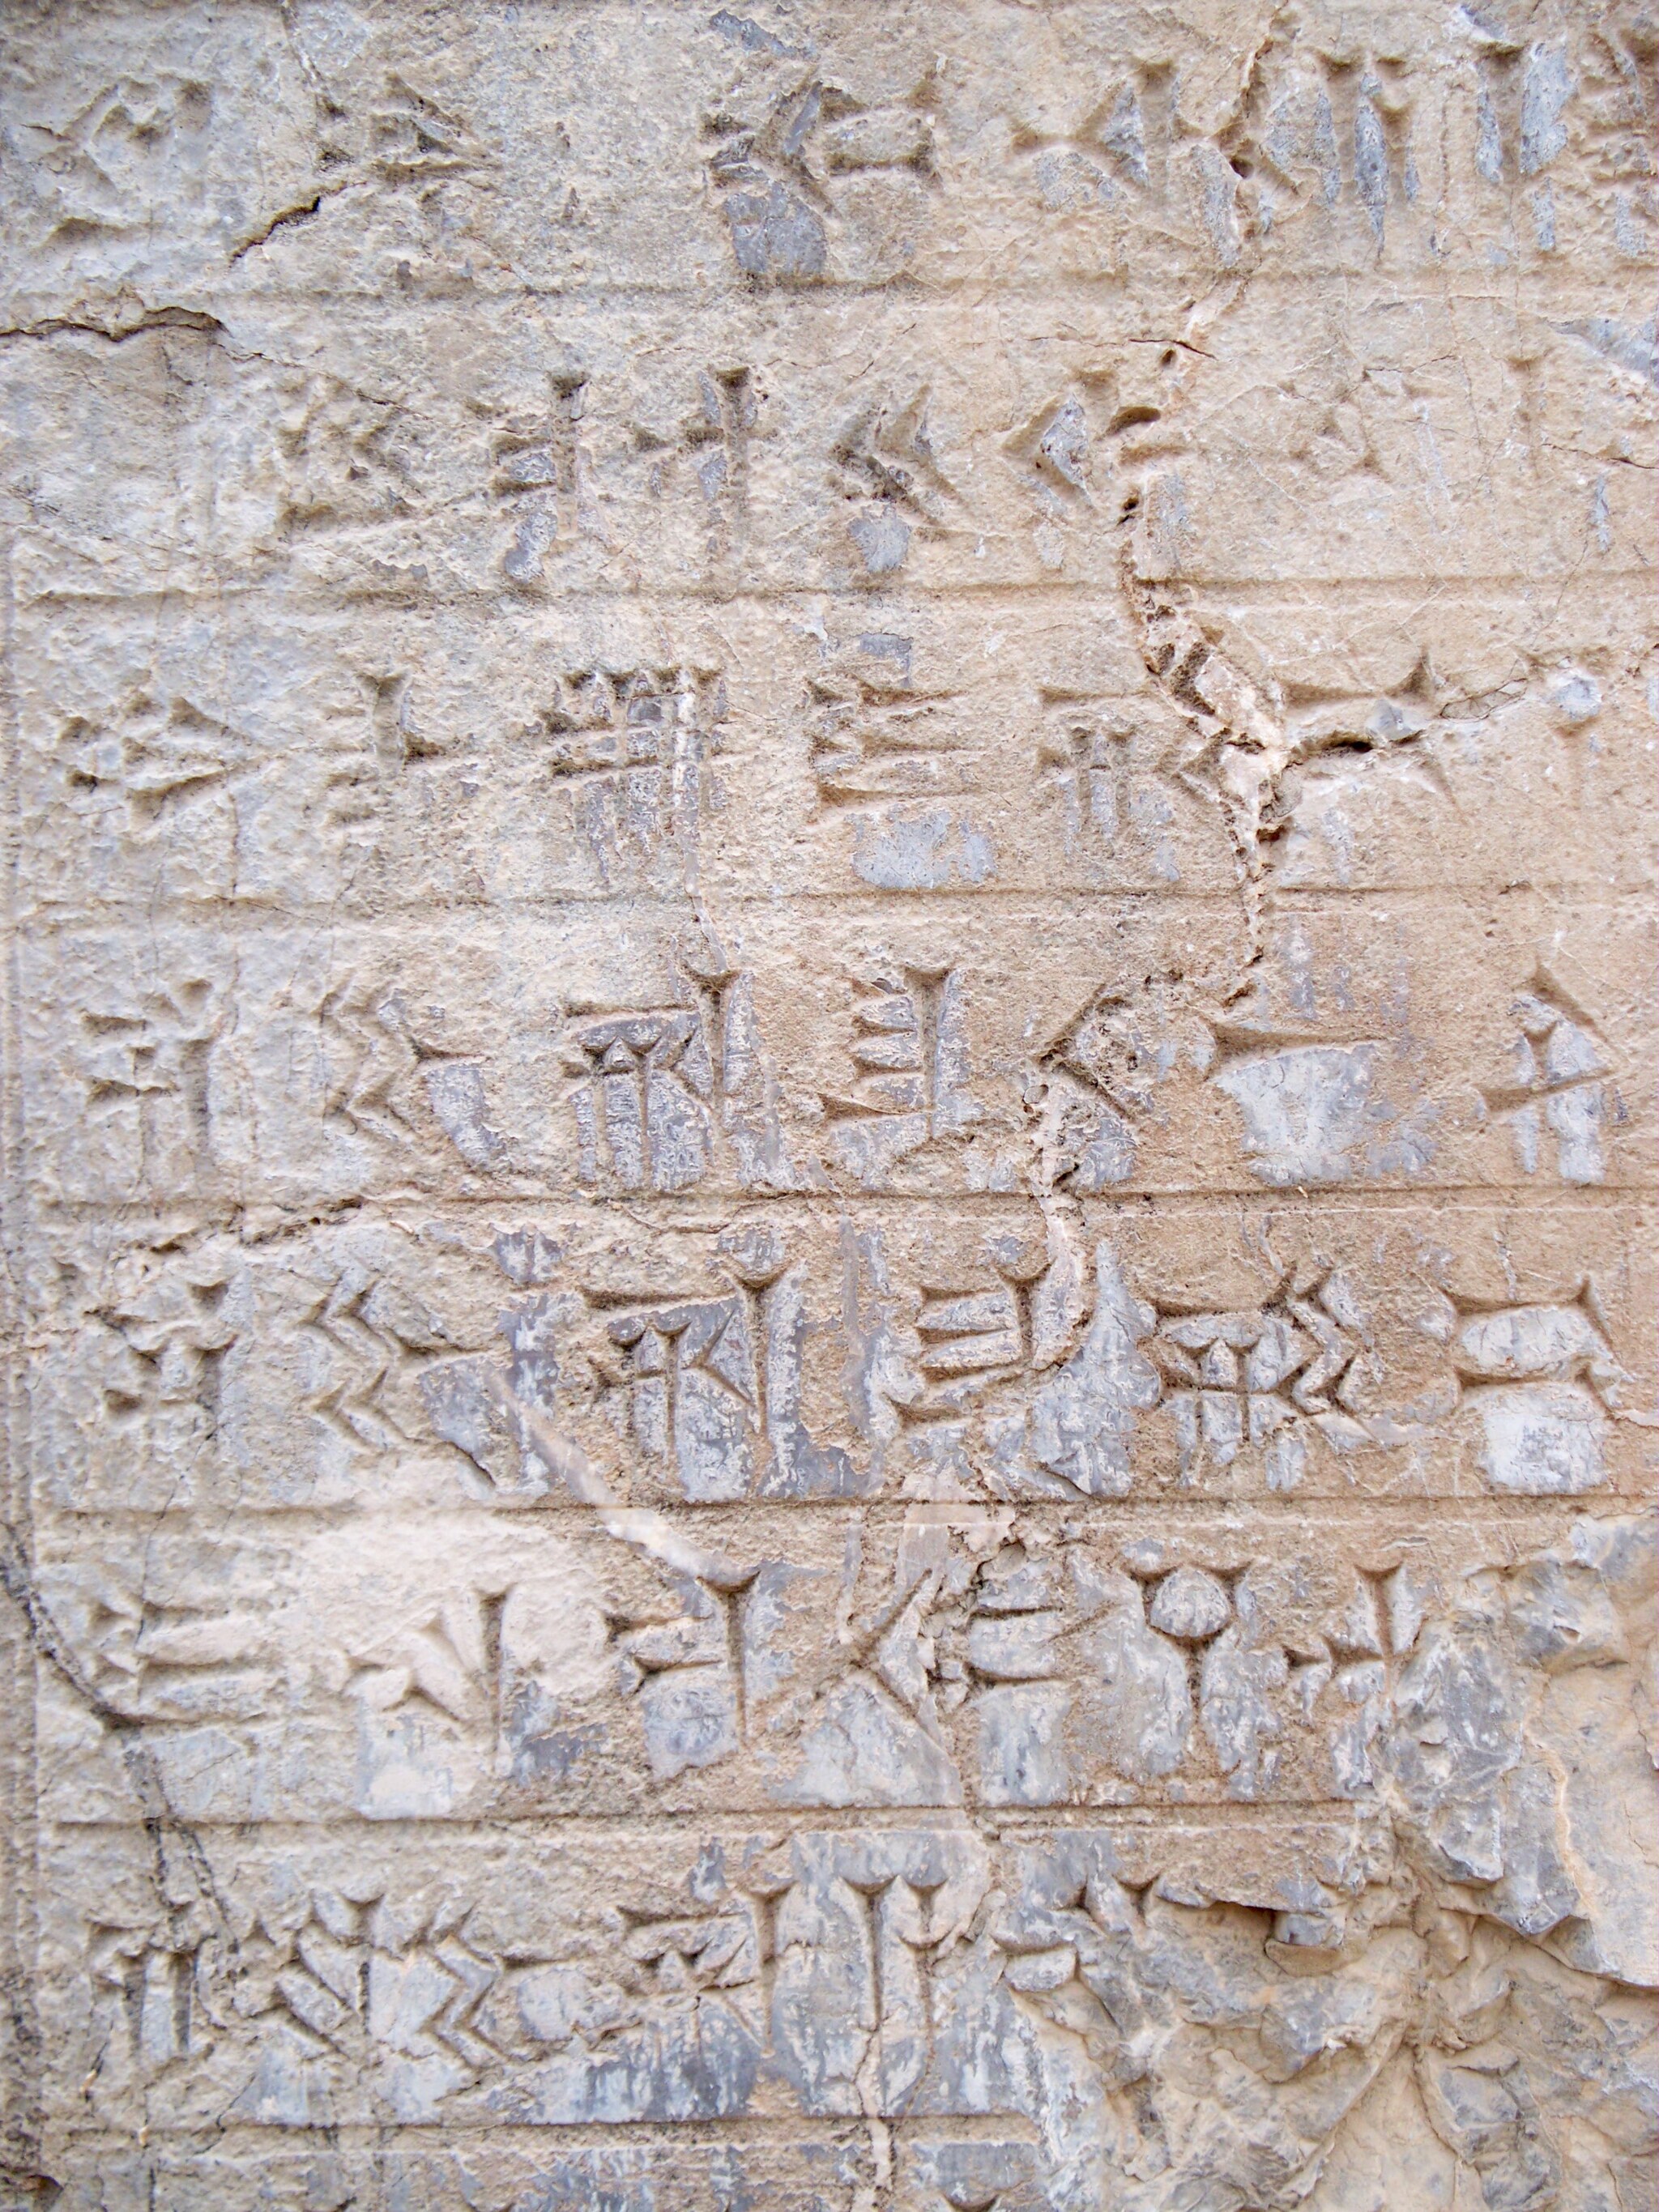
Title: Persepolis, Iran (28730039361)
Description: Are you dreaming of visiting Iran? See Ancient Persepolis? I will be glad to talk about this topic in the messenger www.messenger.com/t/zametki Мечтаешь посетить Иран? Увидеть Древний Персеполис? Буду рад пообщаться на эту тему в мессенжере www.messenger.com/t/zametki
Date: 2008-01-01 12:20
Categories: Inscriptions in Persepolis, Flickr images reviewed by FlickreviewR 2, 2008 in Persepolis, Photographs by Sasha India